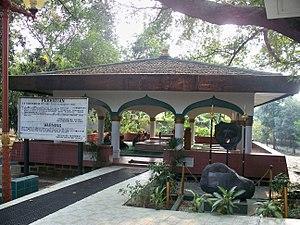
Jakarta /d͡ʒaˈkarta/ est la capitale de l'Indonésie. Elle constitue une subdivision de 1ᵉʳ niveau de même rang que les provinces sous le nom de territoire spécial de la capitale Jakarta, en indonésien Daerah Khusus Ibukota Jakarta. La ville est familièrement surnommée « le grand Durian », en particulier par les médias anglophones, du nom de ce fruit emblématique de l'Indonésie.